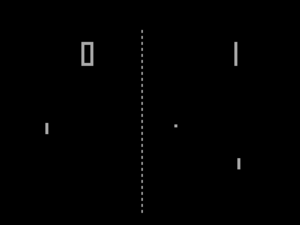
Atari est une entreprise française de jeu vidéo, dont le siège est situé à Paris, en France.
Pong est un des premiers jeux vidéo d'arcade et le premier jeu vidéo d'arcade de sport. Il a été imaginé par l'Américain Nolan Bushnell et développé par Allan Alcorn, et la société Atari le commercialise à partir de novembre 1972. Bien que d'autres jeux vidéo aient été inventés précédemment, comme Computer Space, Pong est le premier à devenir populaire.
Dans la série d'animation américaine Les Simpson, les épisodes contiennent presque tous des références culturelles, principalement à des films, mais également à des œuvres picturales célèbres, des œuvres musicales, des bandes dessinées, des œuvres littéraires, d'autres séries, des évènements historiques, ou bien encore à des légendes urbaines.
Le tennis de table, aussi appelé « ping-pong », est un sport de raquette opposant deux ou quatre joueurs autour d'une table. Le tennis de table est une activité de loisir, mais c'est également un sport olympique depuis 1988.